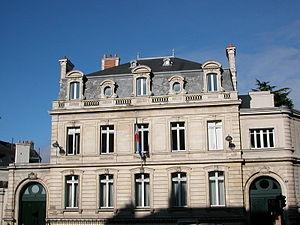
Bâtiment de la cour administrative d'appel de Nantes
Les cours administratives d’appel sont des juridictions d'appel françaises de l'ordre administratif.
L'existence d'une juridiction administrative s'explique par la nécessité de juger et de contrôler l'administration et de régler les conflits avec celle-ci. En France, le jugement des litiges est effectué par un juge spécialisé : le juge administratif.